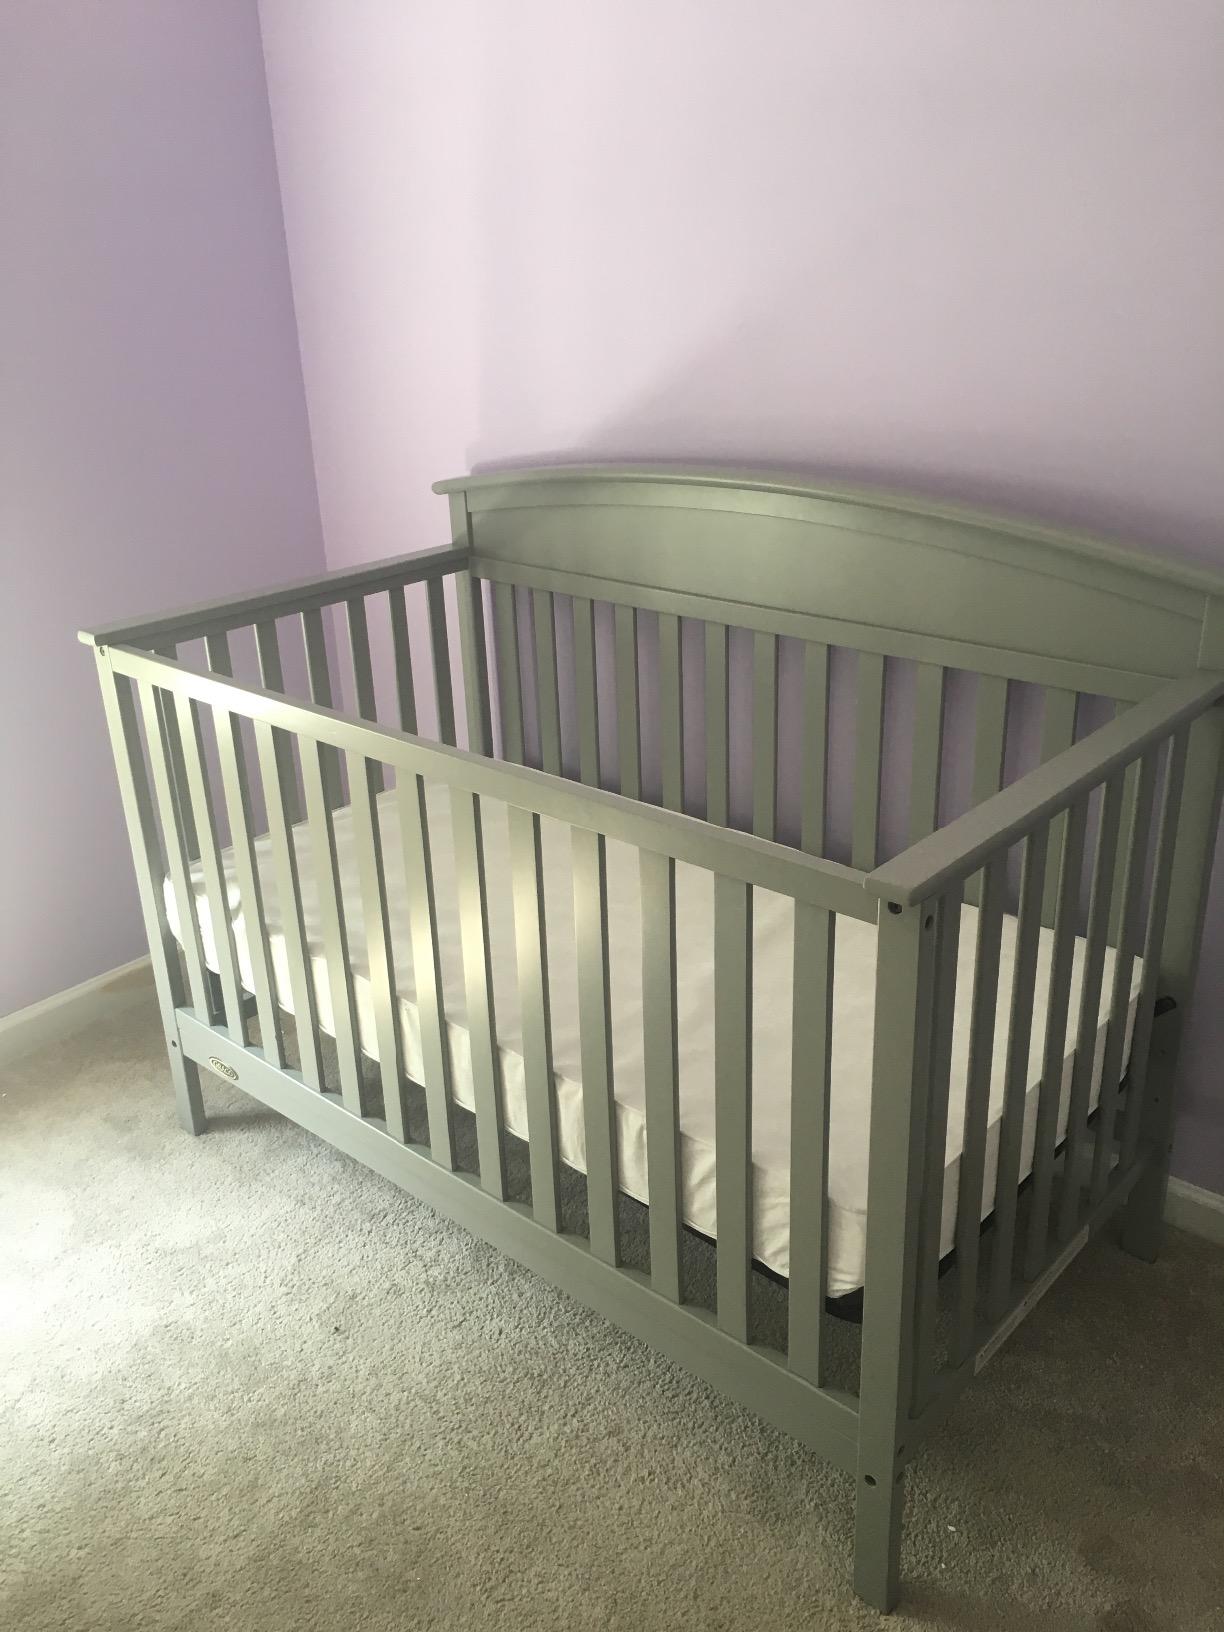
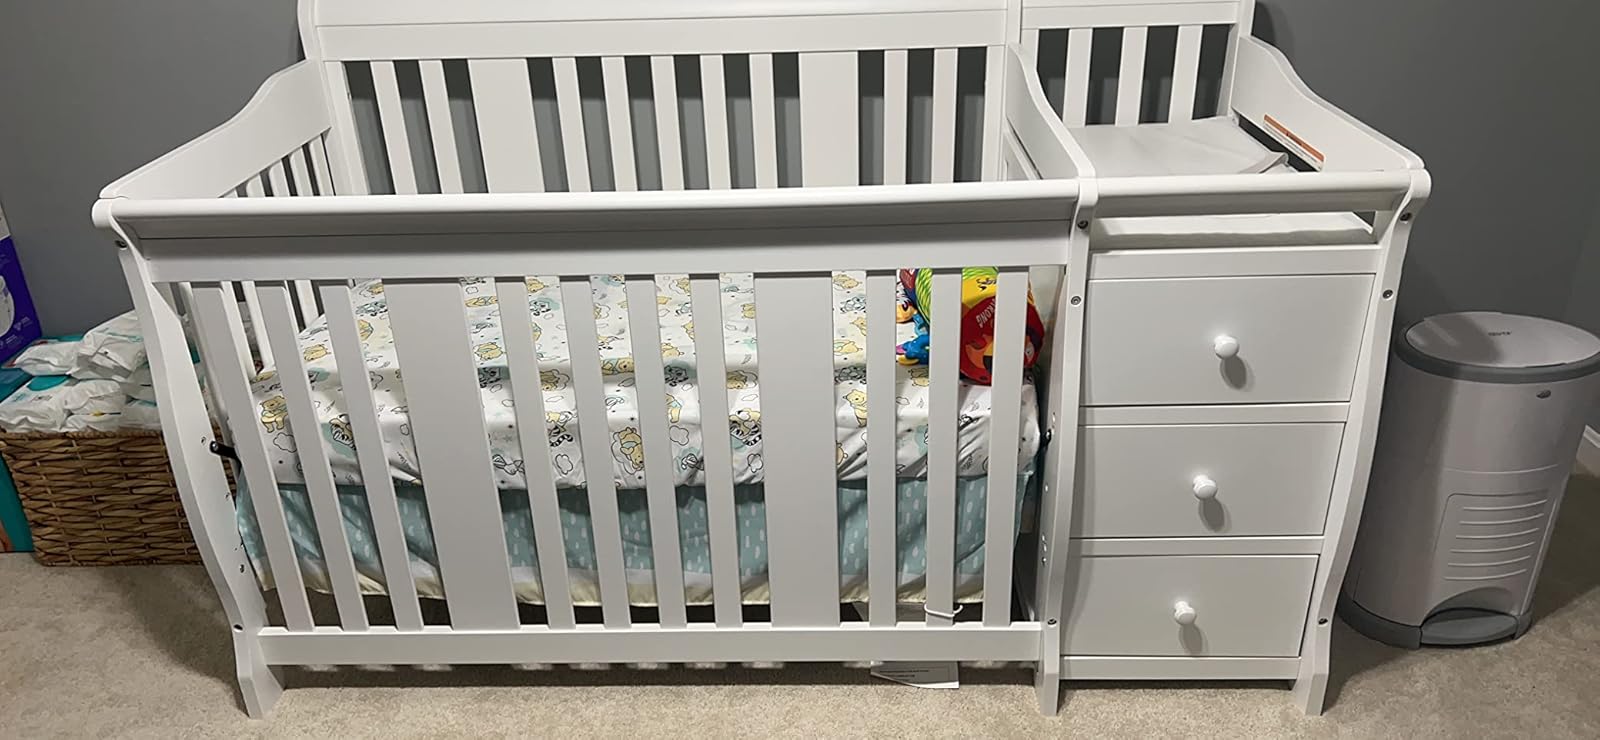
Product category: products_crib
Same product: no